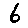
Label: 6